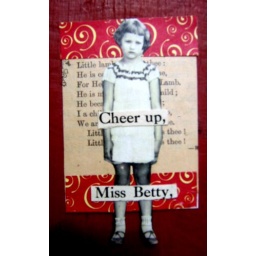
ATC created in June 2005 from vintage ephemera, text and patterned paper on archival water colour paper